Kourosh Yaghmaei

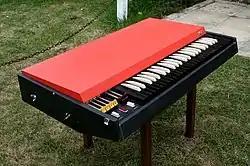
Most of Yaghmaei's works used the Vox Continental.

In the early 1960s, Yaghmaei started his first band, The Raptures, with some of his friends. Inspired by listening to the vinyl records of surf-rockers like The Ventures, The Raptures covered The Ventures, The Kinks, The Beatles, and The Monkees. The 1967 lineup of The Raptures consisted of Yaghmaei (lead vocal, guitar), Bahram Saeedi (electric guitar), Kamran Khasheh (organ), Jahangir (bass), and Viguen (drums). He also played in another group named Rebels for a while, the members of which later gradually took their own places in the Iranian rock scene.